Groton Monument

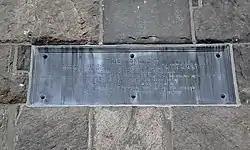
Dedication plaque on Groton Monument

Another plaque lists the 88 American soldiers who were killed during the battle. It has seven minor spelling errors in naming, such as "Thomas Minard" for Thomas Miner. The plaque includes at least two African American soldiers.